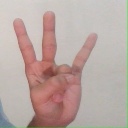
अक्षर: क्ष